Biotechnological Lyceum "Radovel"

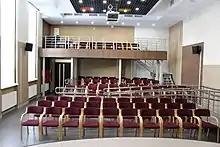
The Drama Club hall

Within the years August 2017 to September 2018, a team managed to reconstruct the building of the educational institution in accordance with the concept of the “Radowell” Lyceum. The “Radowell” project was initiated by philanthropist Mykhaylo Veselskyy, who was born in Radowell and graduated from the school. The concept was formed with the joint effort of Irina Chudovska and Olexandr Horodnychyi, later joined by an architect who designed the lyceum. “There were 28 variants of the functional plan of the school, but while building, I made some changes”.